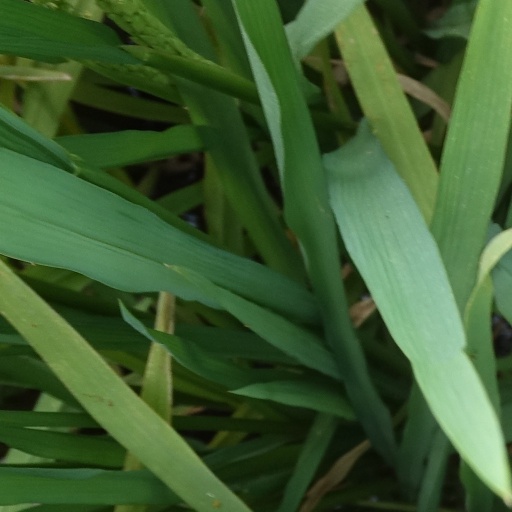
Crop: rice